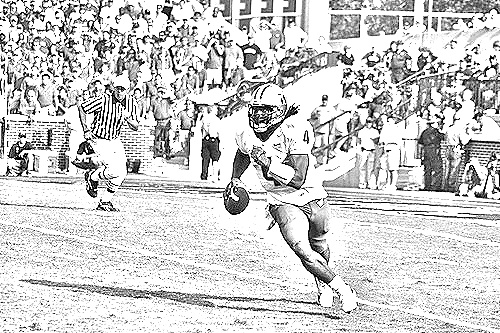
Portrait style: Sketch Portrait